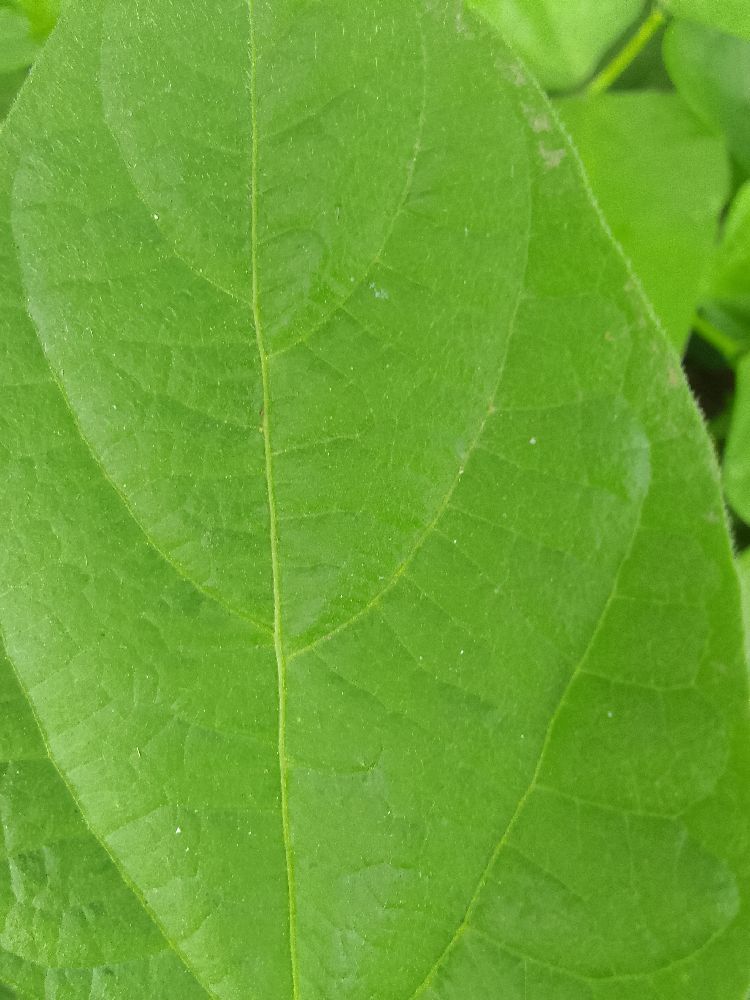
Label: healthy